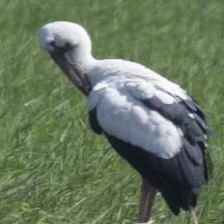
Species: ASIAN OPENBILL STORK
Scientific name: ANASTOMUS OSCITANS
ImageNet parent category: white_stork